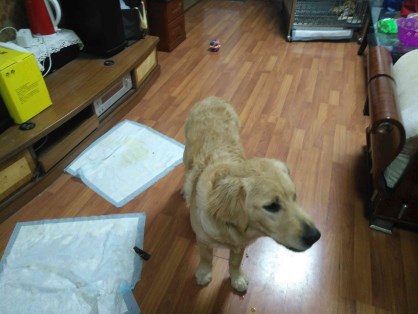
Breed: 5355-n000126-golden_retriever